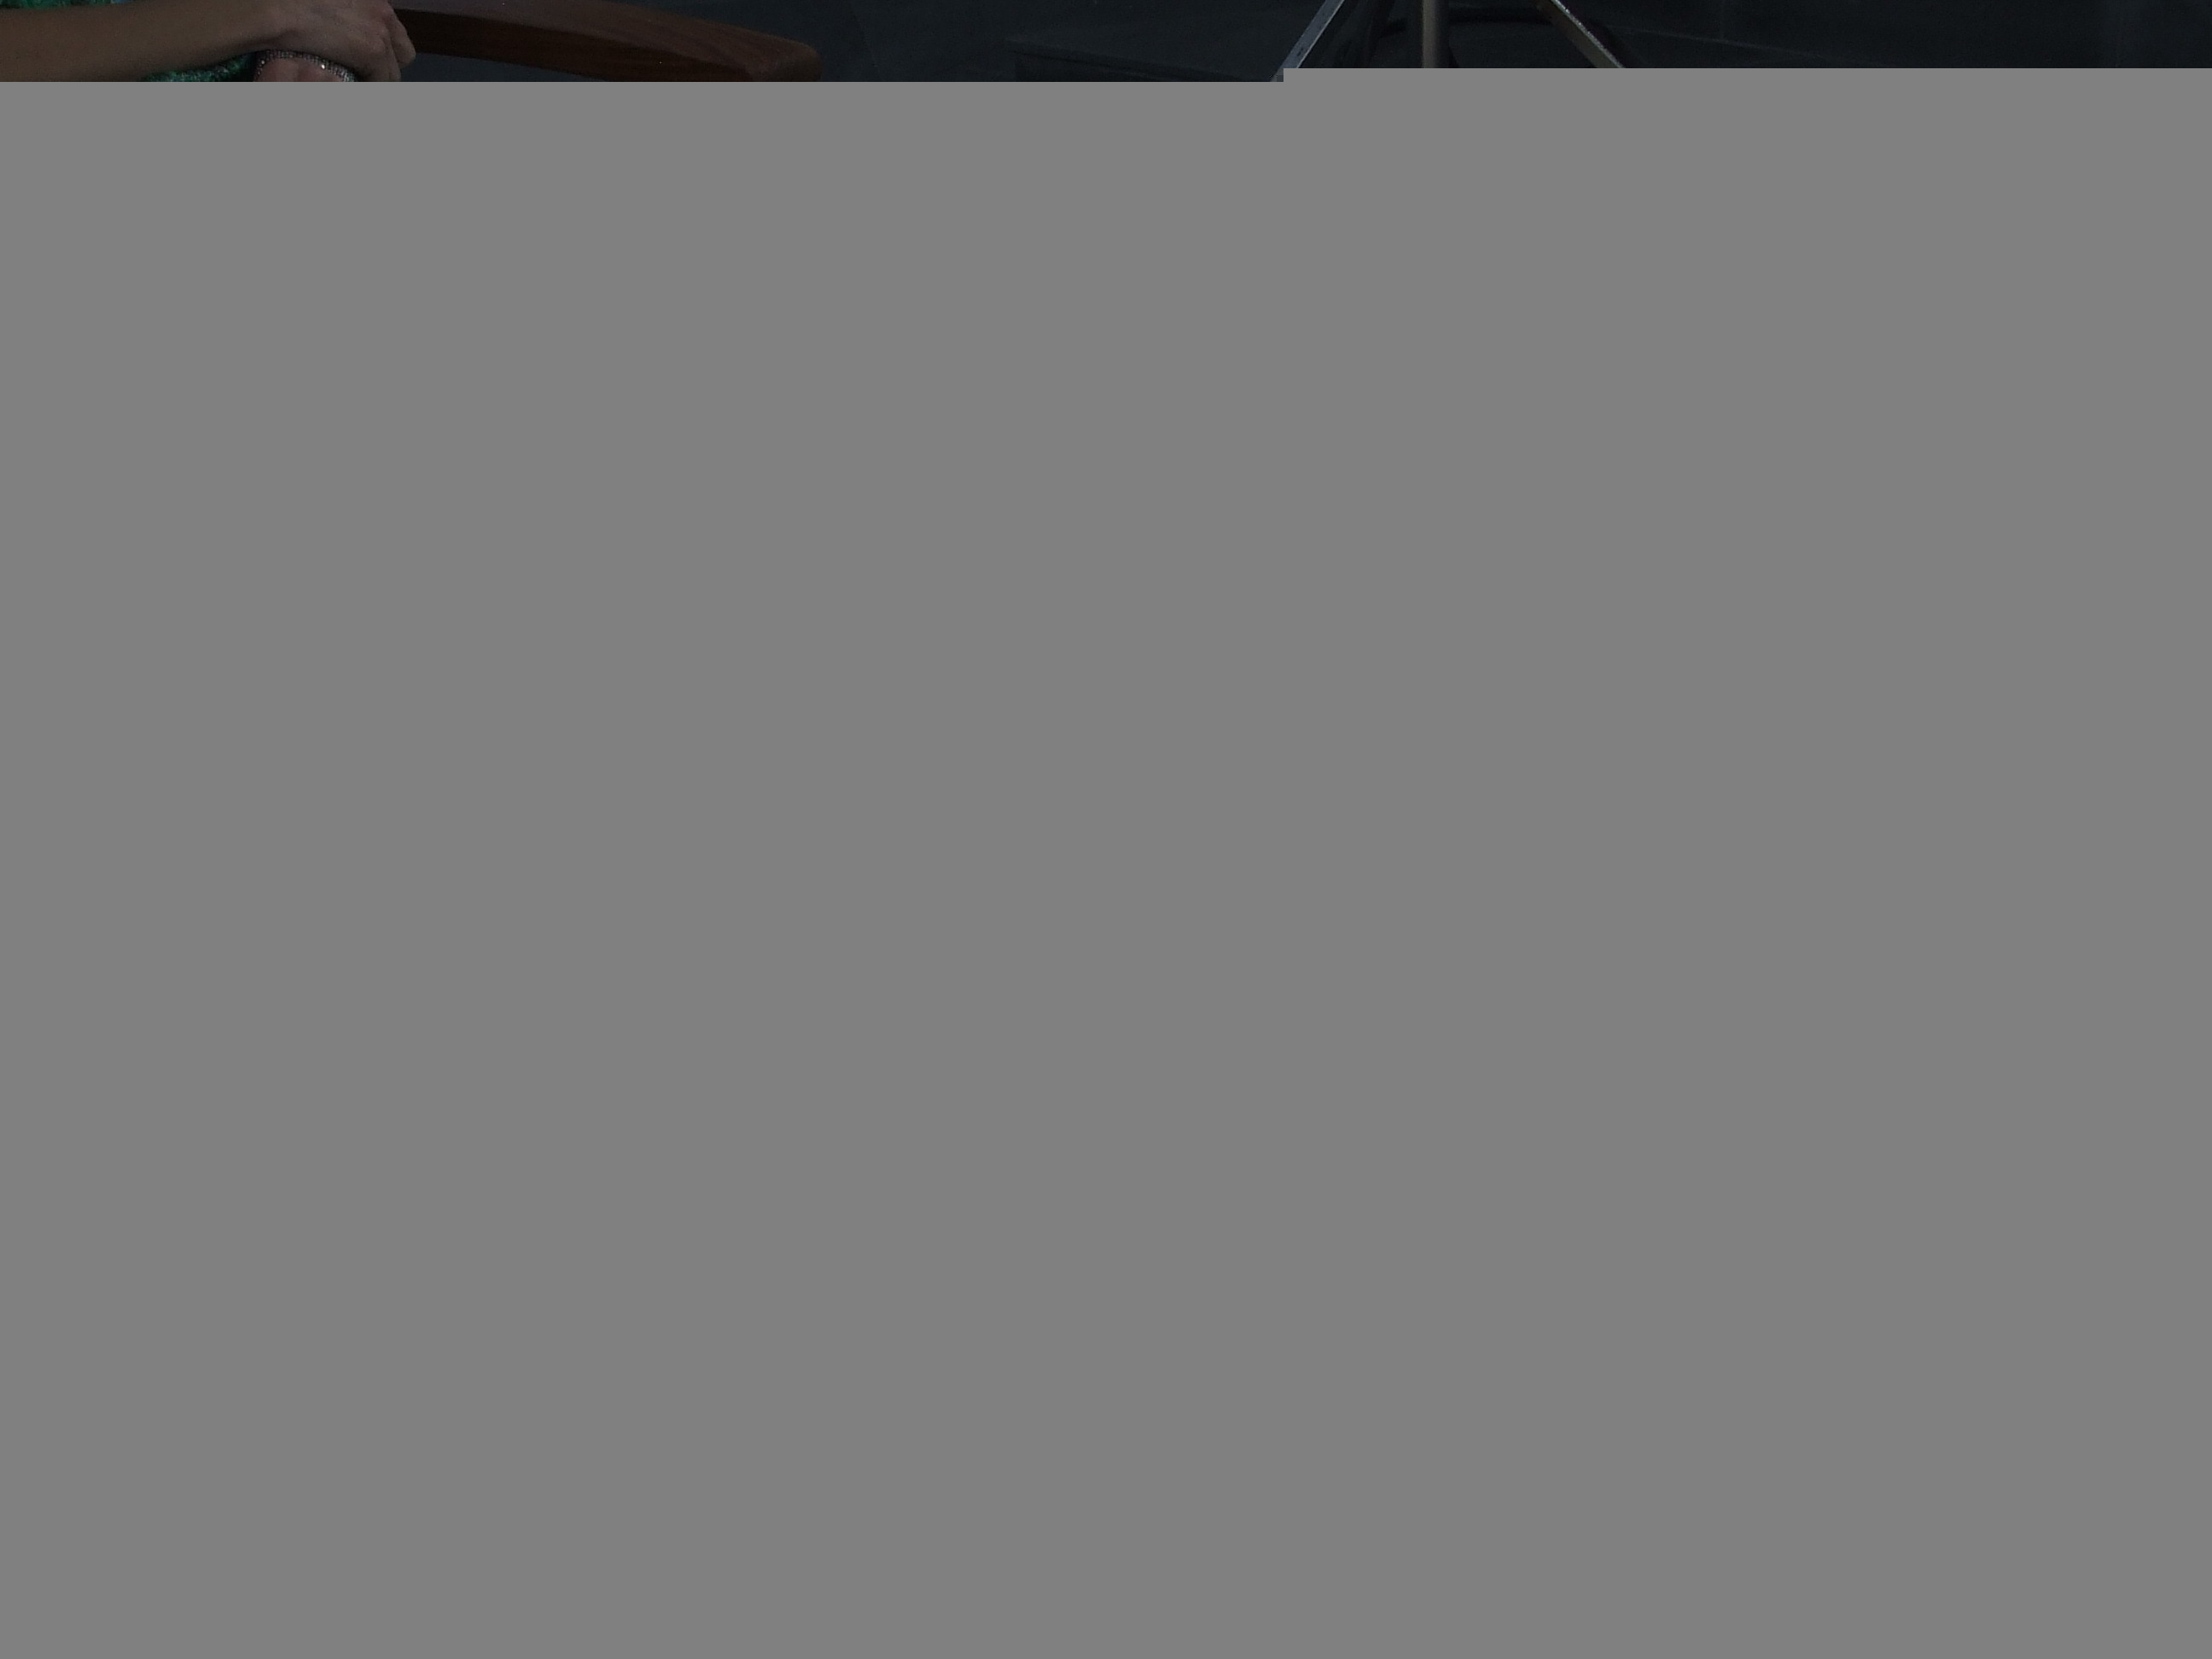
structure, wood, wine, window, line, curtain, lighting, coffee table, cheese, interior design, wooden table, teak, window covering, window treatment, teak table